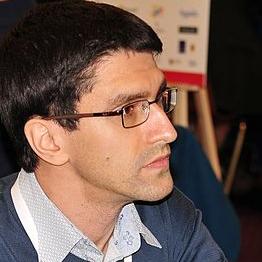
Age: 32